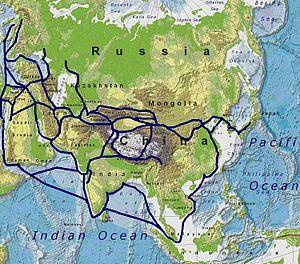
Le terme Asie, d'origine assyrienne, est par définition un mot du bassin méditerranéen, qui désigne d'abord les terres à l'est du Bosphore, territoire dont les limites ne se sont dessinées que progressivement pour désigner l'ensemble du territoire reconnu actuellement comme tel à partir du XVIᵉ siècle.